Lee at the Crossroads

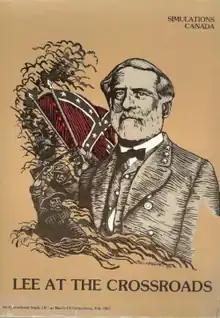

Lee at the Crossroads is a board wargame published by Simulations Canada (SimCan) in 1980 that simulates the 1863 Battle of Gettysburg during the American Civil War. Each player takes the role of one of the opposing commanders, Confederate general Robert E. Lee or Union general George Meade.